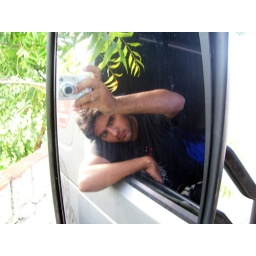
theres a boy in my mirror